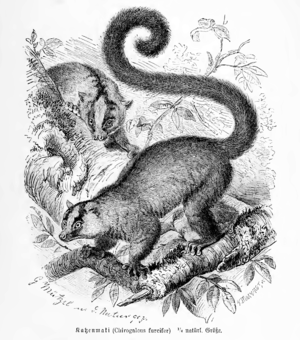
Dværg- og muselemurer
Gaffelstribet dværgmaki, Phaner furcifer
Gaffelstribet dværgmaki, Phaner furcifer
Dværg- og muselemurer, også kaldet dværg- og musemakier, er en familie af lemurer. Som andre lemurer findes artene i denne familie kun på Madagaskar.